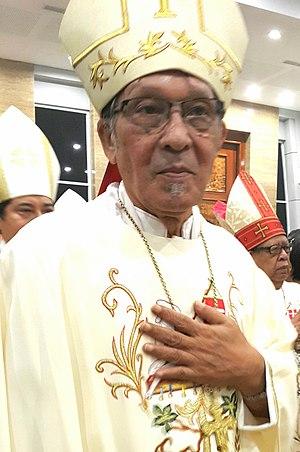
Peter Turang, né le 23 février 1947 à Tataaran dans la province de Sulawesi du Nord, est un évêque indonésien, archevêque de Kupang en Indonésie depuis 1997.